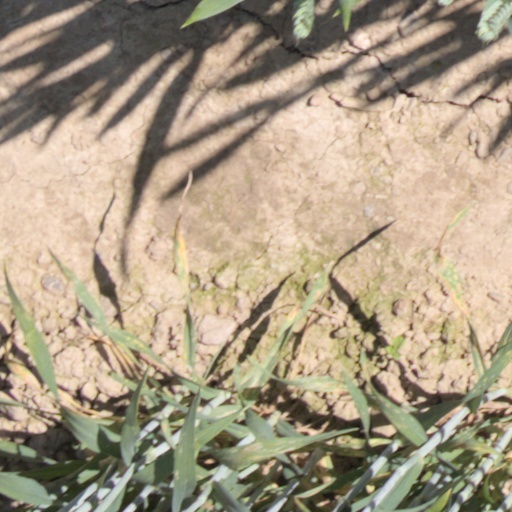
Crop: wheat